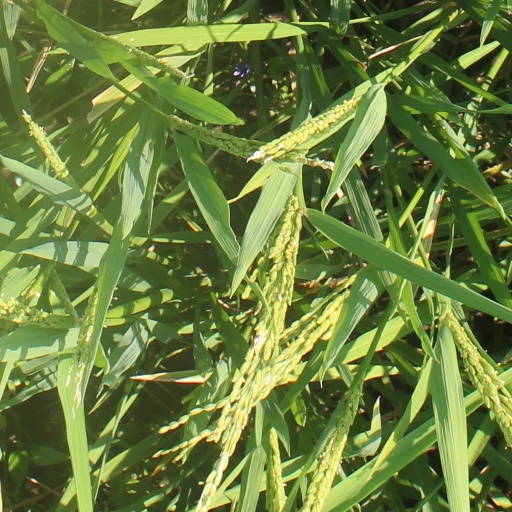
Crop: rice